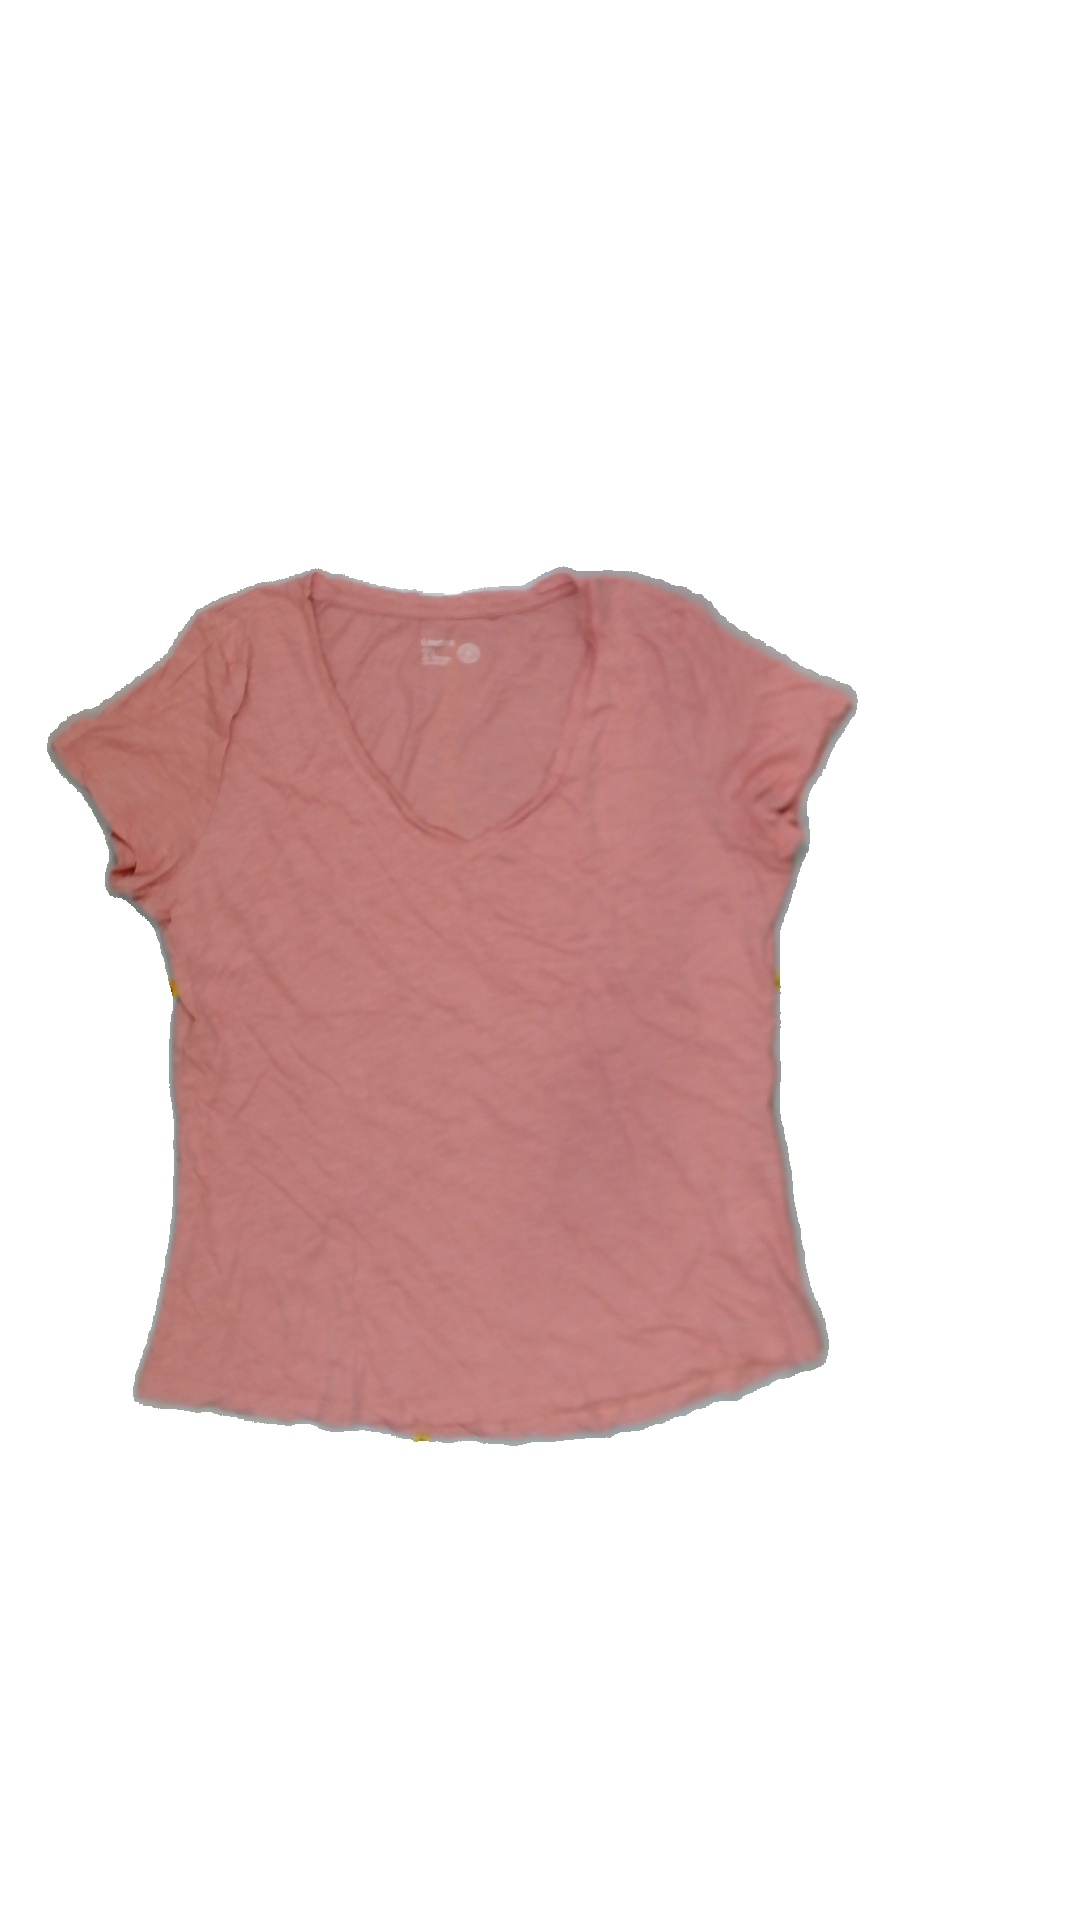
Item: Top (Ladies)
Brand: Lindex
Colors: Pink
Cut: V-collar
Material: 100% cotton
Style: No trend
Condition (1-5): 4
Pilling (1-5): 5
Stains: No
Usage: Reuse
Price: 50-100